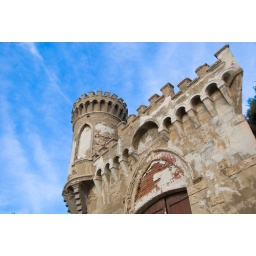
Quercianella (LI) - Villa Jana little tower in Rogiolo beach